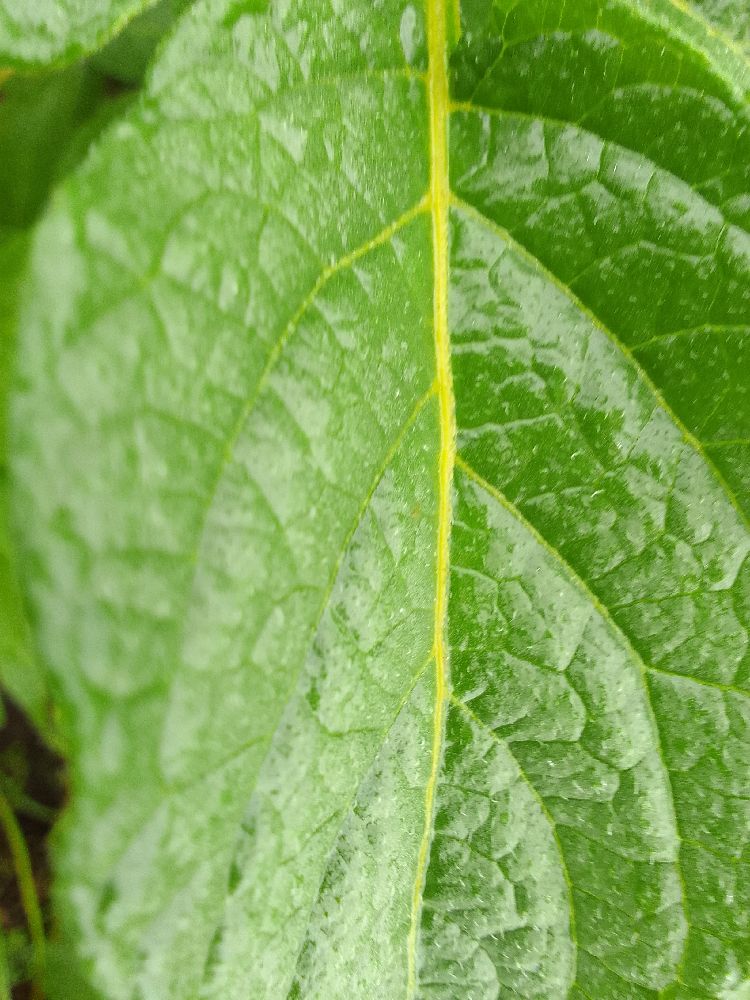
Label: Healthy